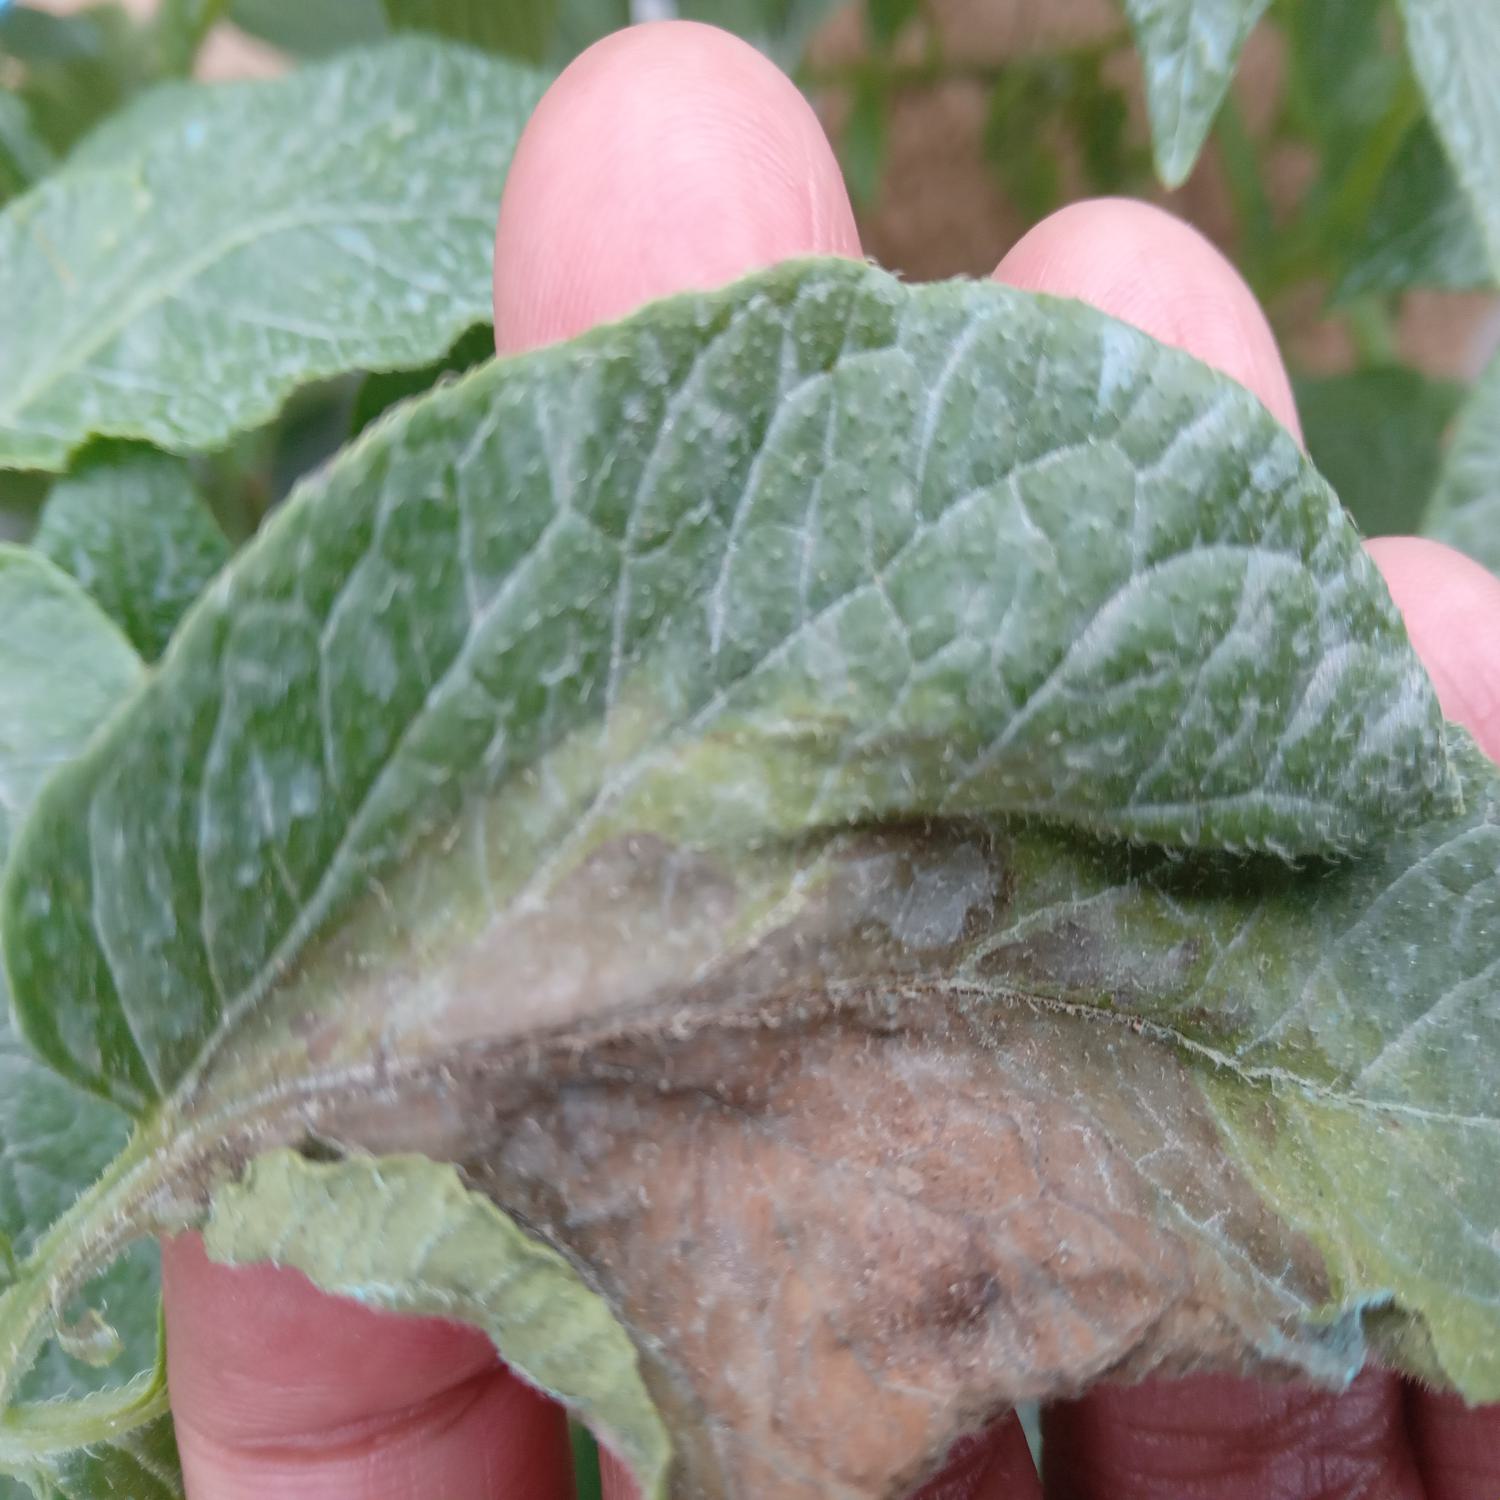
Label: Phytopthora